Ekamai International School

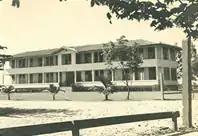
Heritage Building in the 1960s

From the end of World War II in 1945, missionaries from the United States entered Thailand for evangelization. In 1946, American Adventist missionaries founded a church missionary training institution, located at Phyathai Road. The first classes in the 1940s were held in a temporary building made out of thatched bamboo and a metal roof, and the adventist missionaries called this newfound institution as ‘Child Training Center’ and later as ‘Christian Training Center’, or CTC as how it was abbreviated.